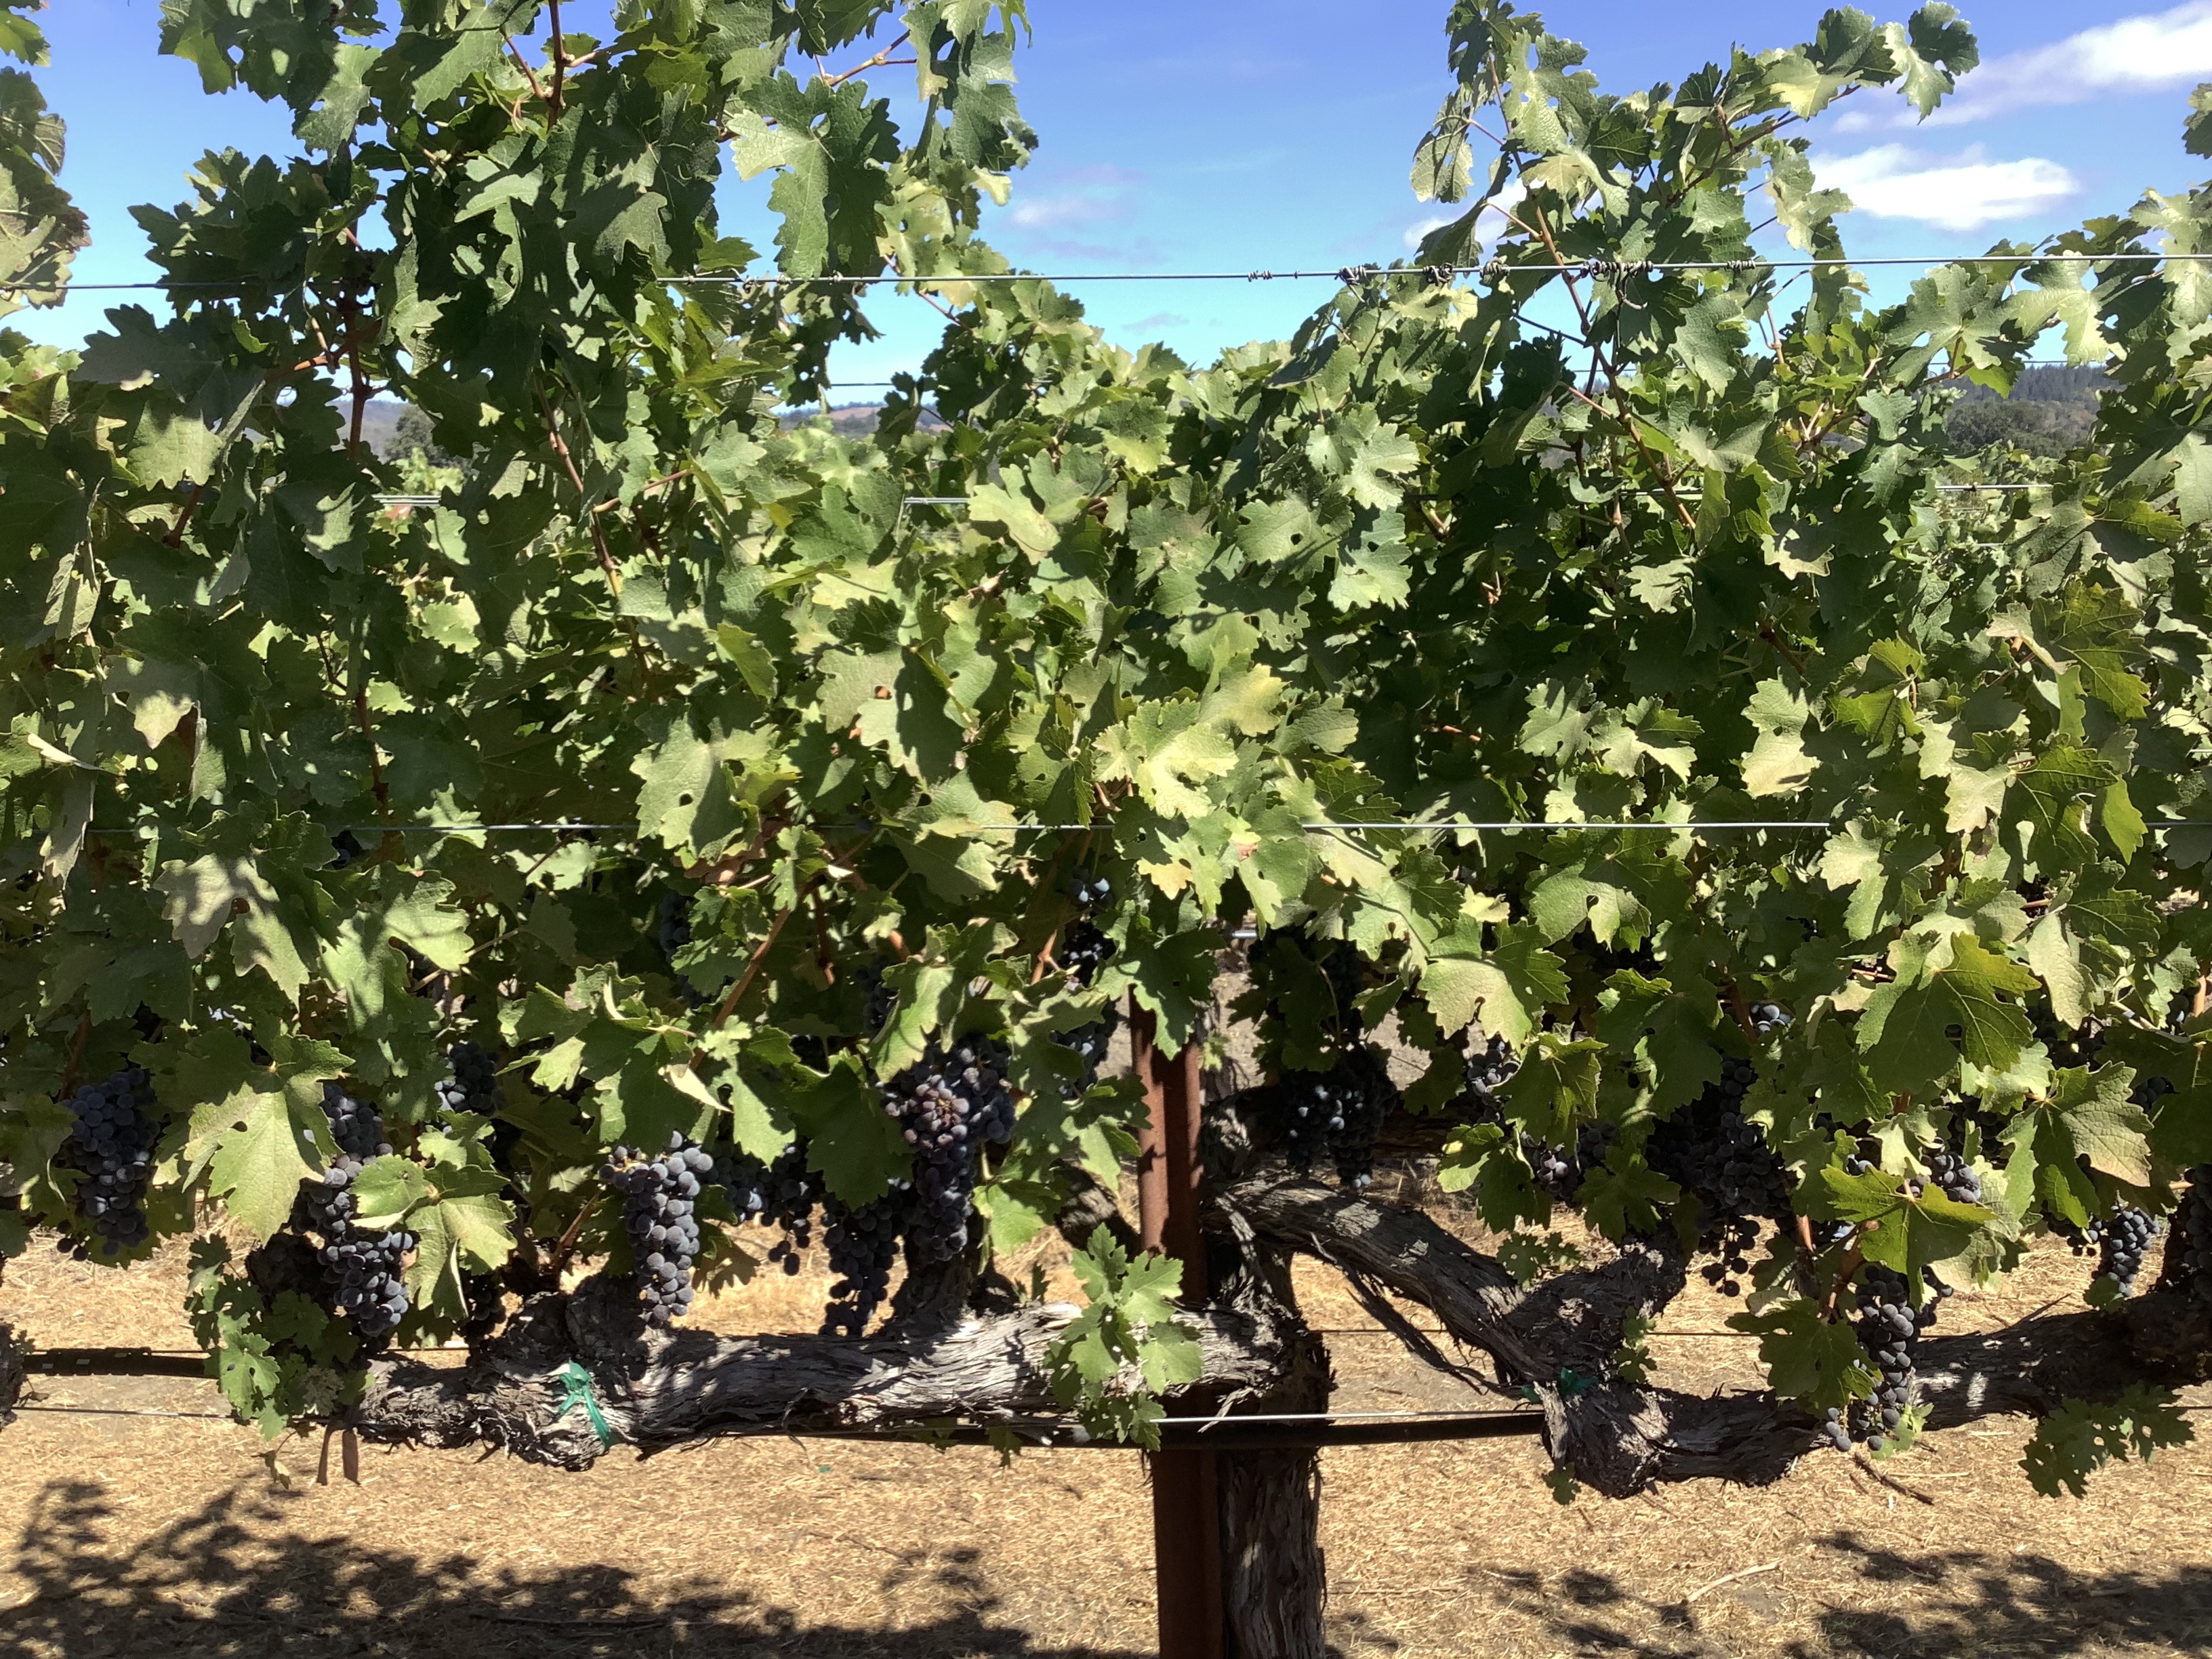
Label: No Virus